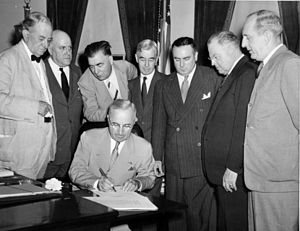
Manhattan Project / Efter krigen
Præsident Harry S. Truman underskriver loven om atomenergi i 1946, som grundlagde USA's atomenergikommission.
"Manhattan Project eller Manhattanprojektet var et forsknings- og udviklingsprogram, som under amerikansk ledelse og med deltagelse af Storbritannien og Canada førte til fremstillingen af de første atombomber under 2. verdenskrig. Fra 1942 til 1946 blev projektet ledet af generalmajor Leslie Groves fra den amerikanske hærs ingeniørkorps. Hærens del af projektet fik betegnelsen Manhattan District. Betegnelsen ""Manhattan"" afløste med tiden det officielle kodenavn ""Development of Substitute Materials"" for hele projektet. Undervejs opslugte Manhattanprojektet dens tidligere britiske modpart, som kaldtes Tube Alloys. Blandt de fysikere, som bidrog til atombombens skabelse, var Albert Einstein og Niels Bohr.